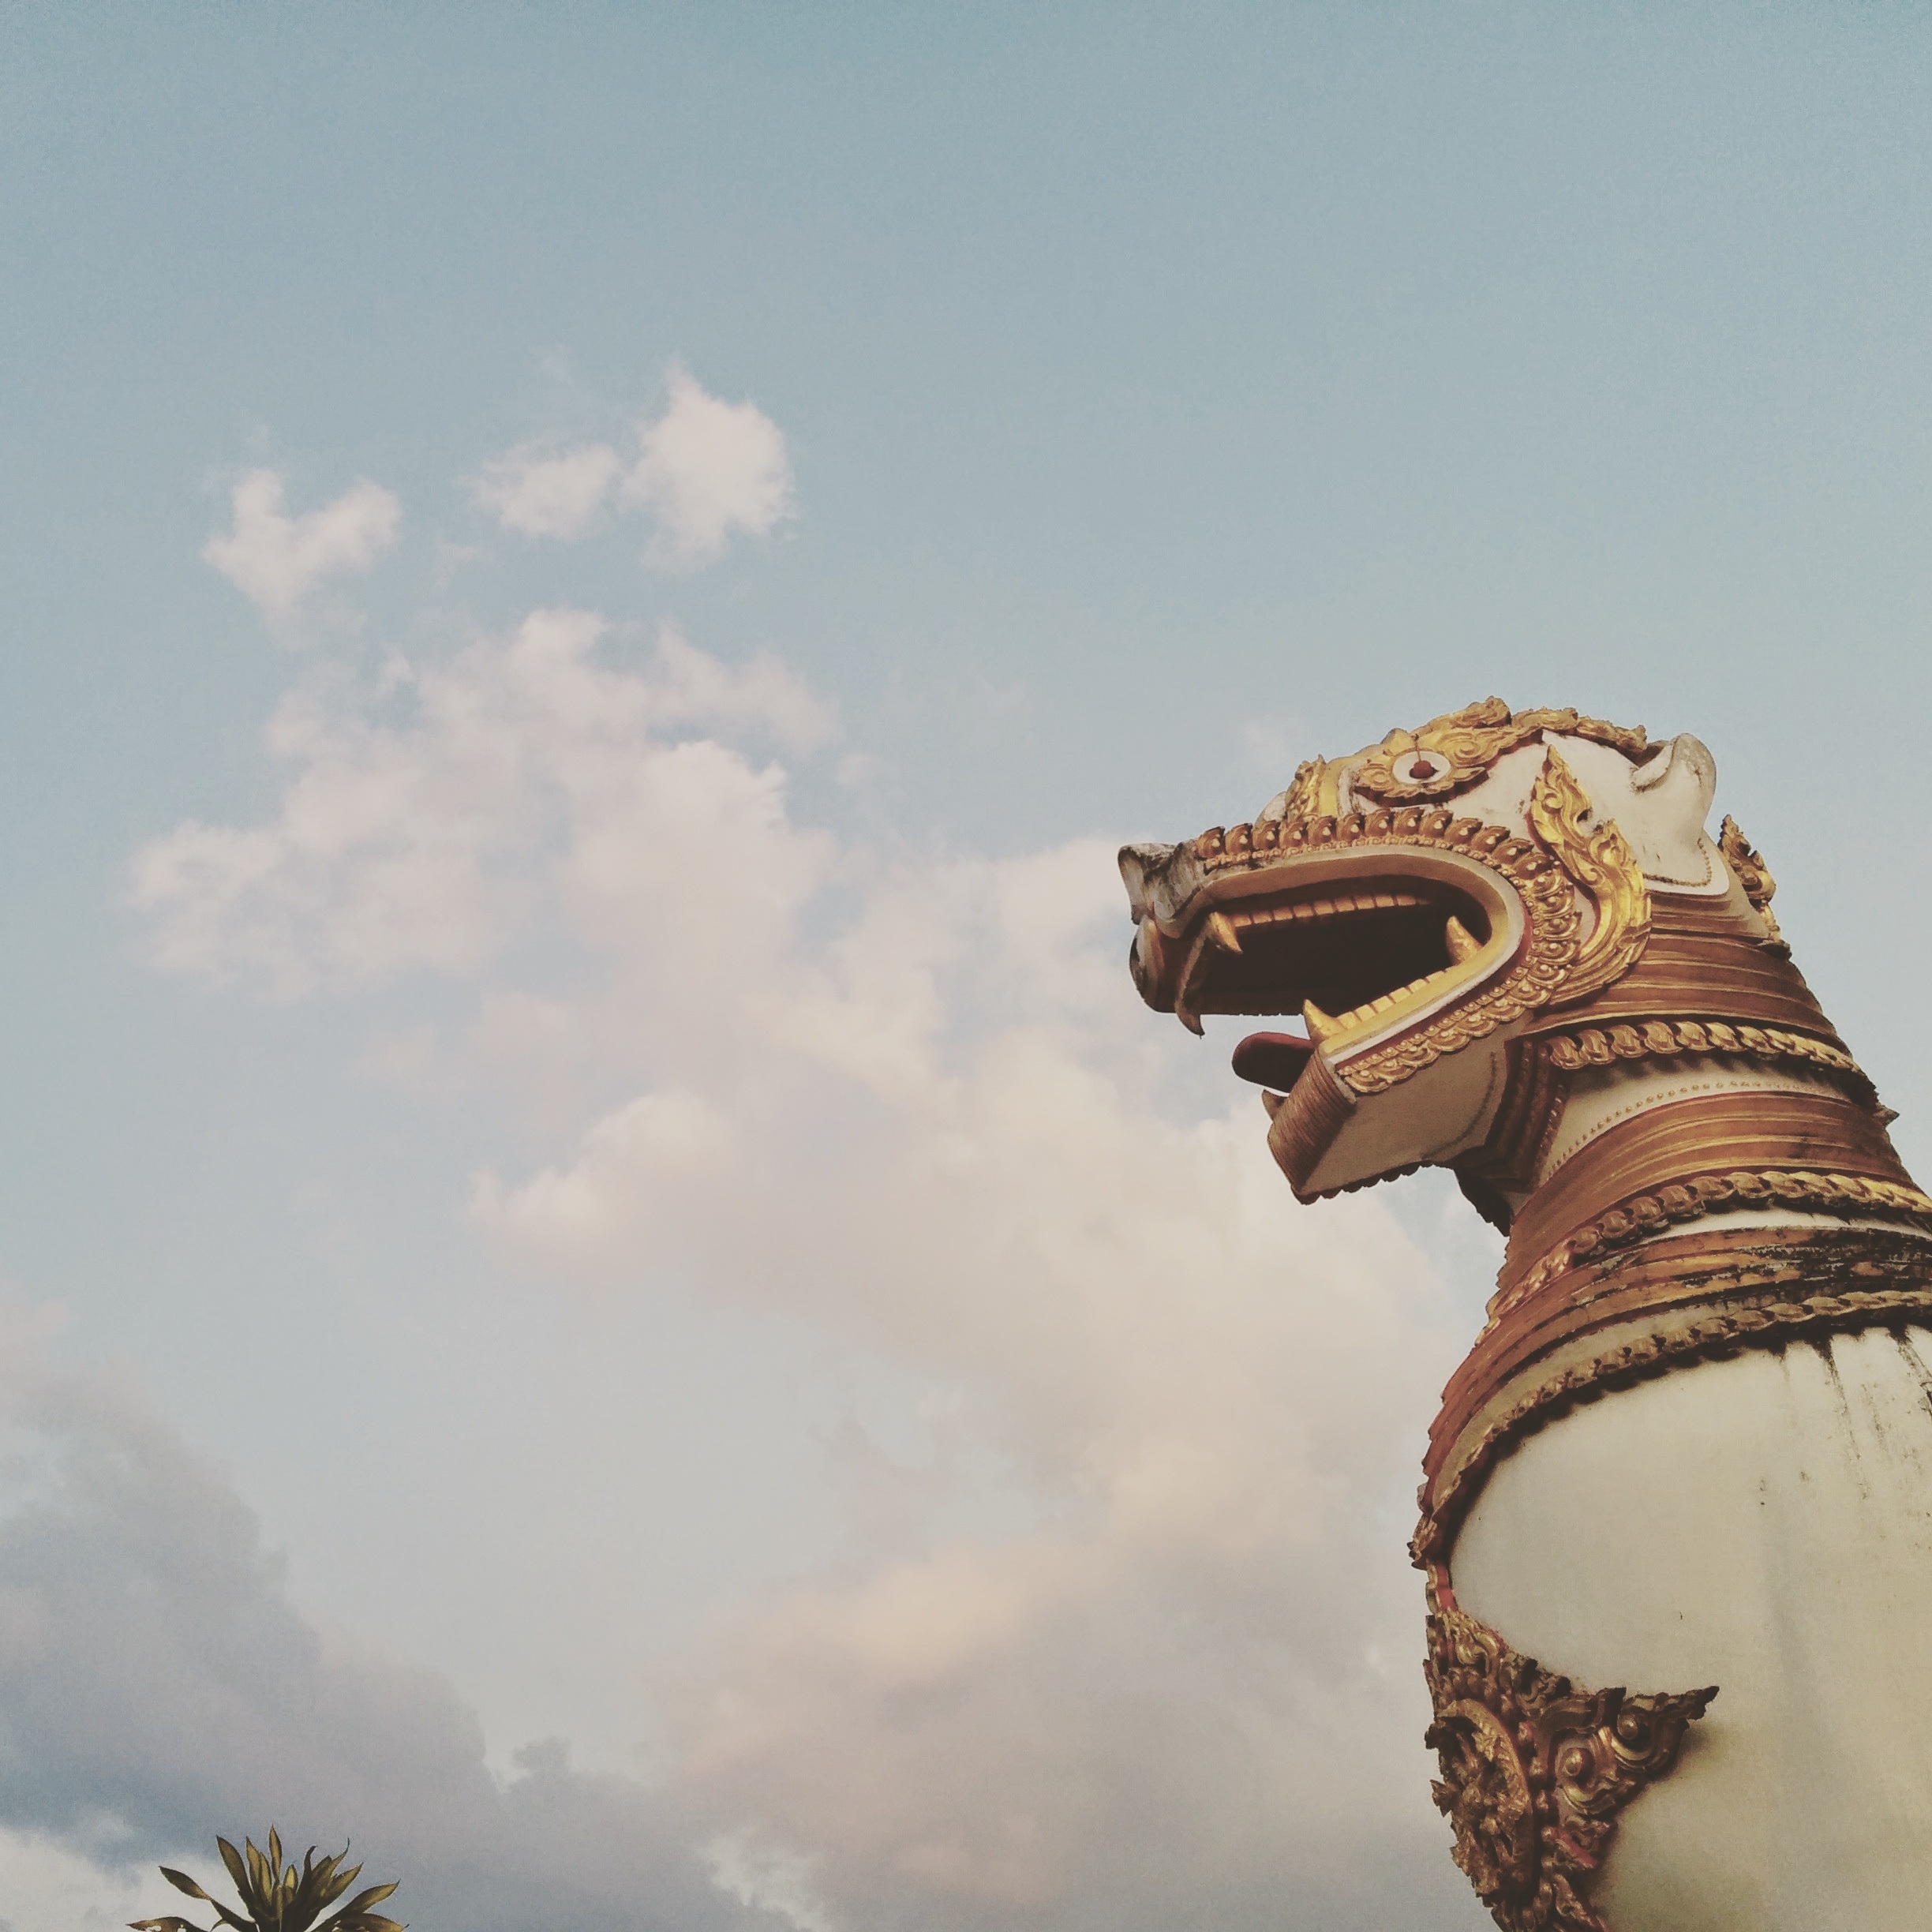
statue, sculpture, temple, tourist attraction, screenshot, pretty views, sagklaburi